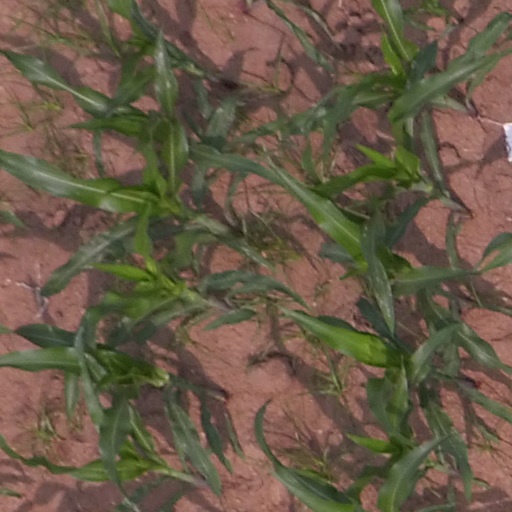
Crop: maize; corn